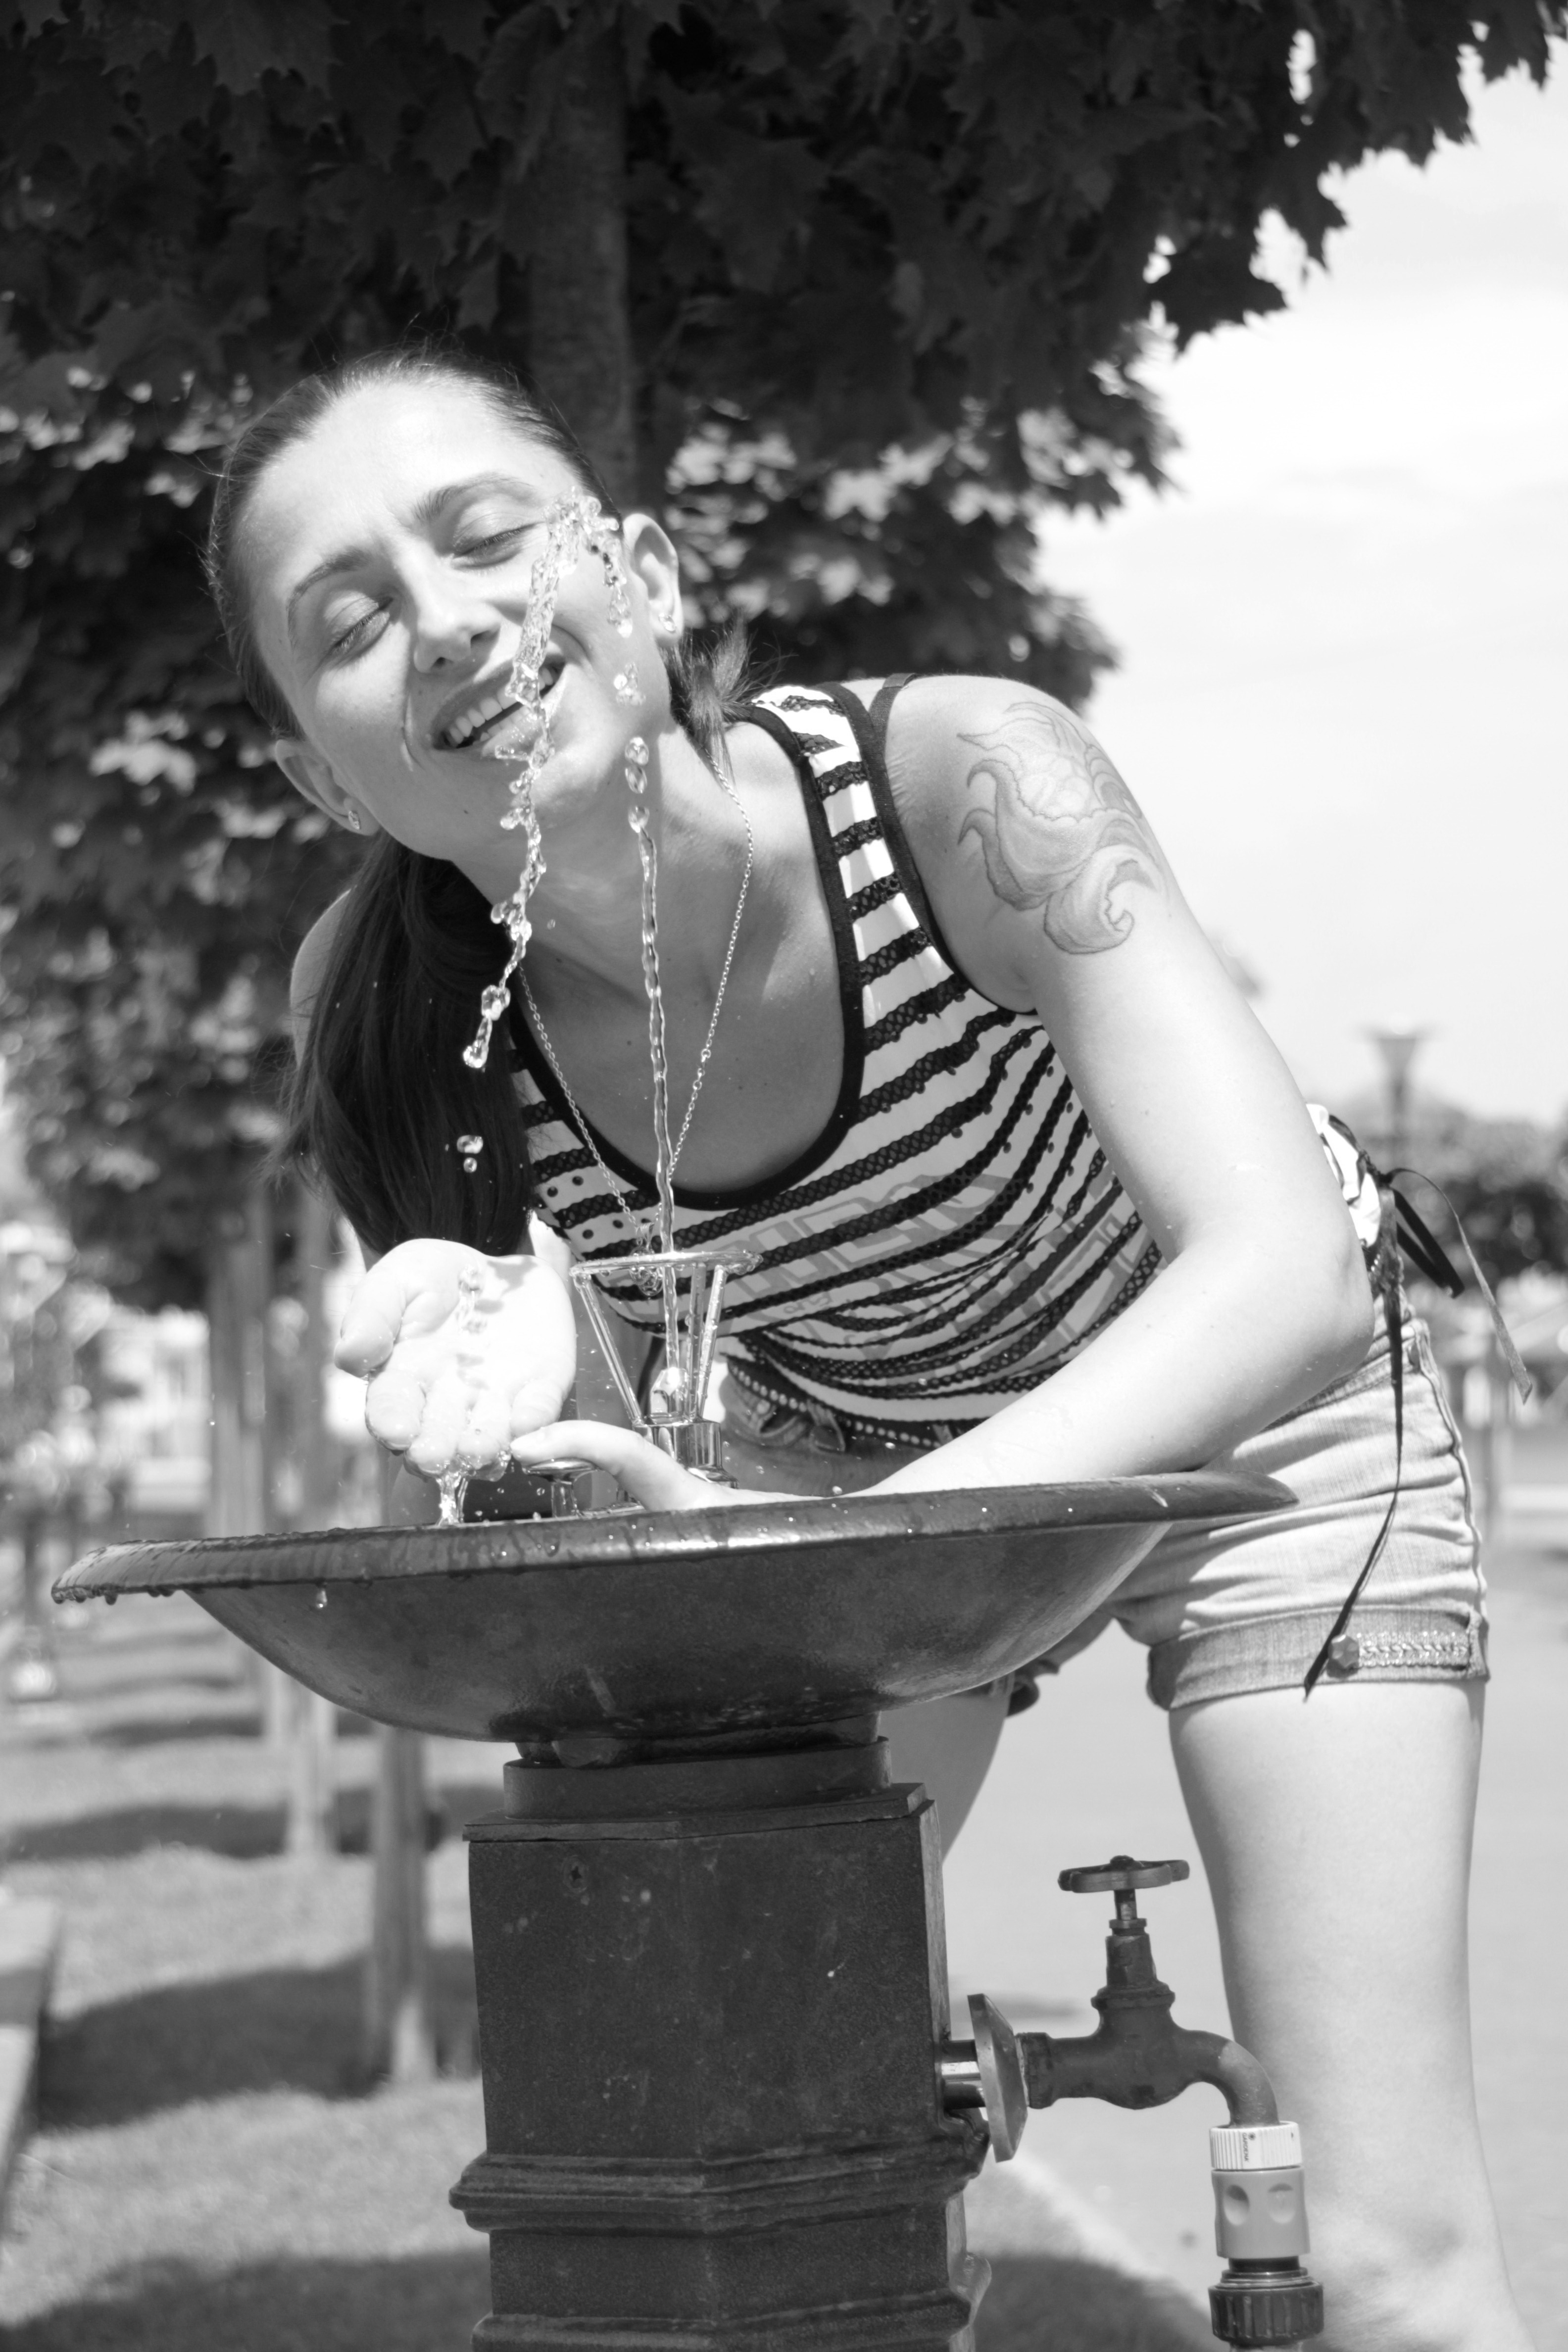
man, water, person, black and white, people, girl, woman, white, photography, city, summer, model, sitting, fashion, black, monochrome, lady, heat, dress, hot, photograph, beauty, sexy, emotion, interaction, photo shoot, monochrome photography, human positions, b amp w, t rgu jiu